Presidential Palace, Ashgabat

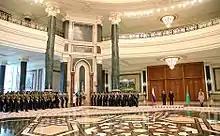
The main ceremonial hall of the palace used for the welcoming ceremonies of foreign leaders.

French construction firm Bouygues built the Oguzhan Presidential Palace in 1997 for then-President of Turkmenistan Saparmyrat Nyýazow. The original presidential palace was once notable for its flamboyant appearance, but it was subsequently overshadowed in architectural stature by large buildings in oil-rich Kazakhstan, and even impoverished Tajikistan.